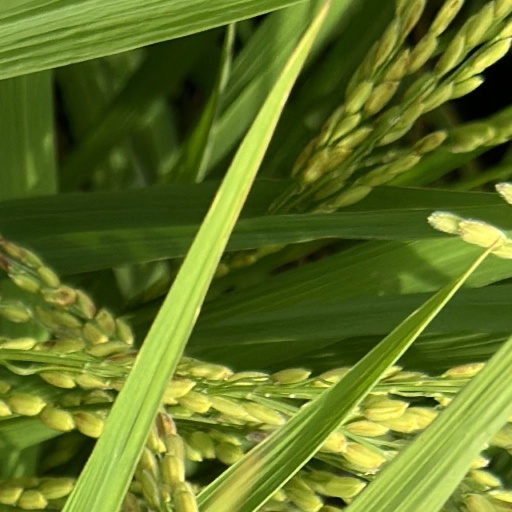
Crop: rice